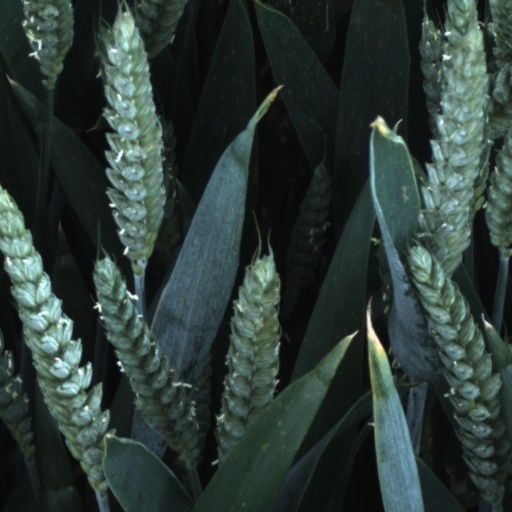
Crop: wheat